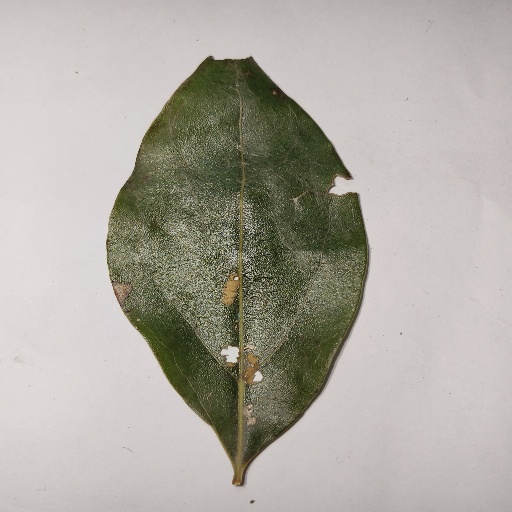
Species: Camphor
Leaf condition: Shot Hole